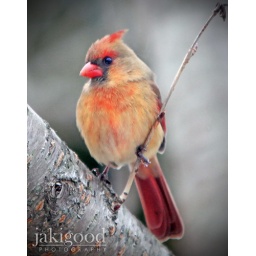
female cardinal in cherry tree